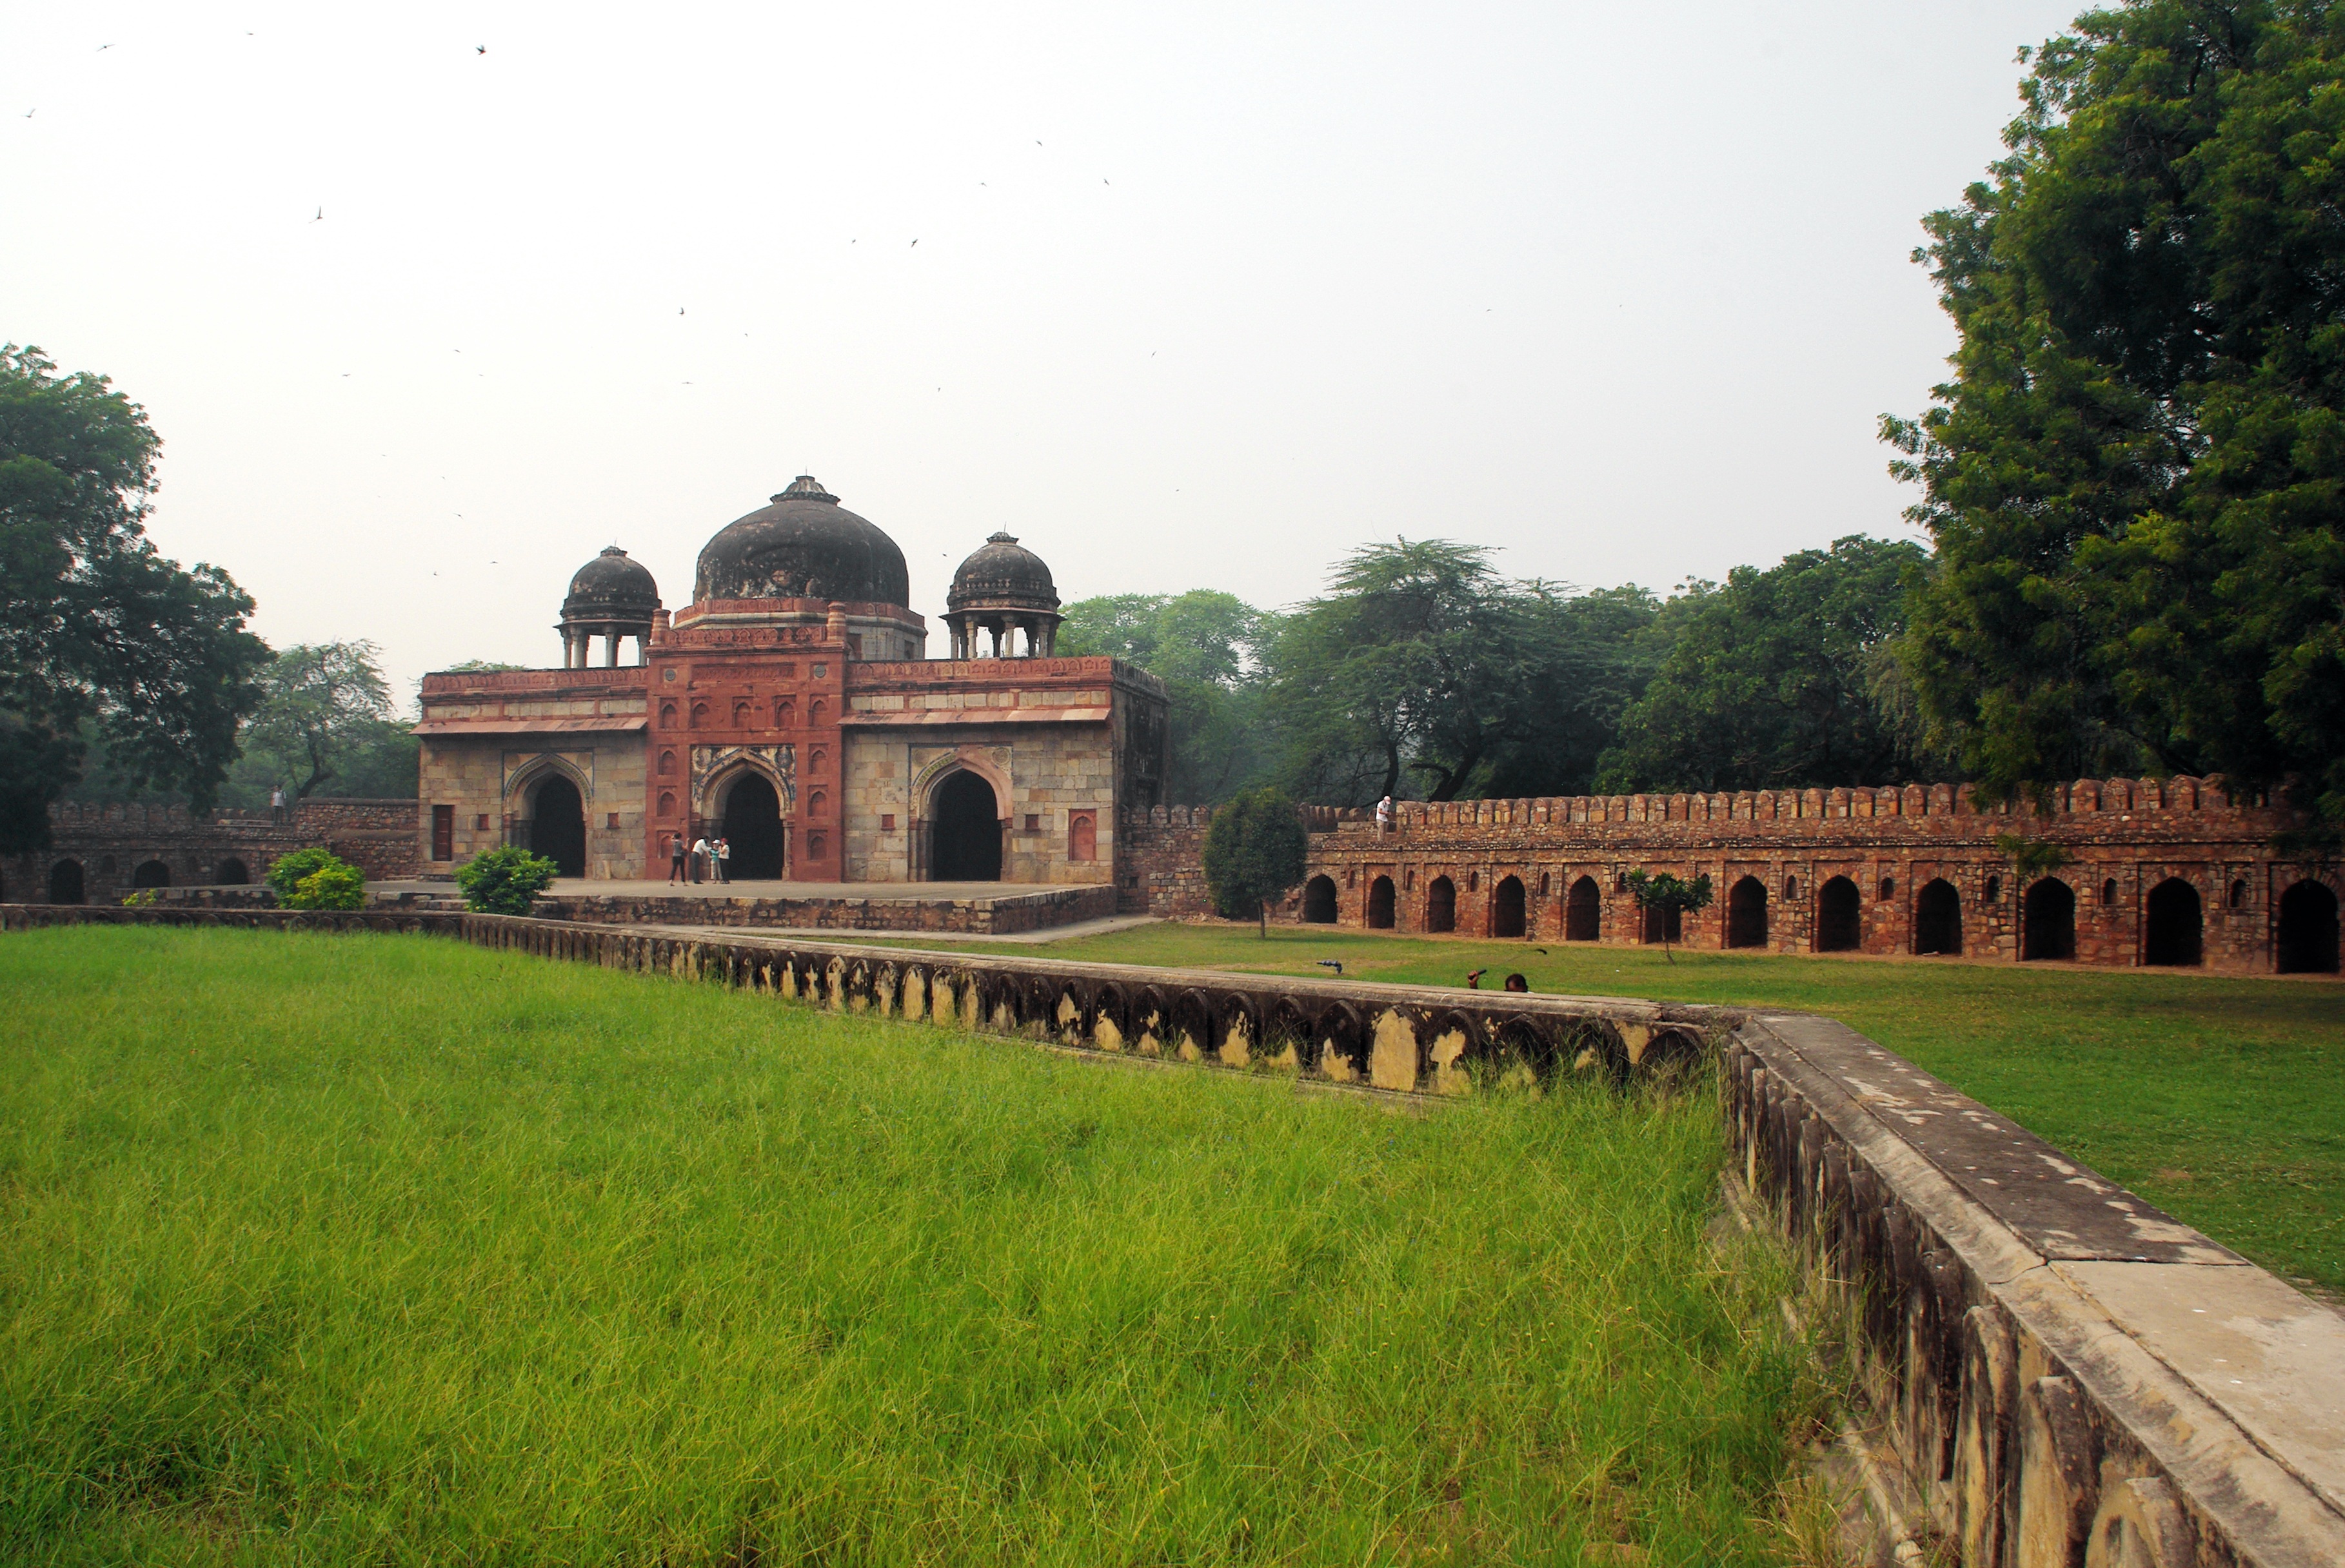
building, chateau, palace, monument, fortification, waterway, place of worship, ruins, monastery, estate, pollution, delhi, mausoleum, rural area, historic site, ancient history, humayung tomb